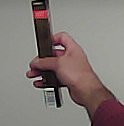
Product: toblerone_black